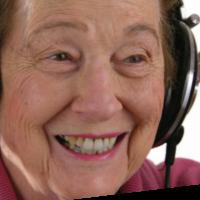
Age group: age 80 +